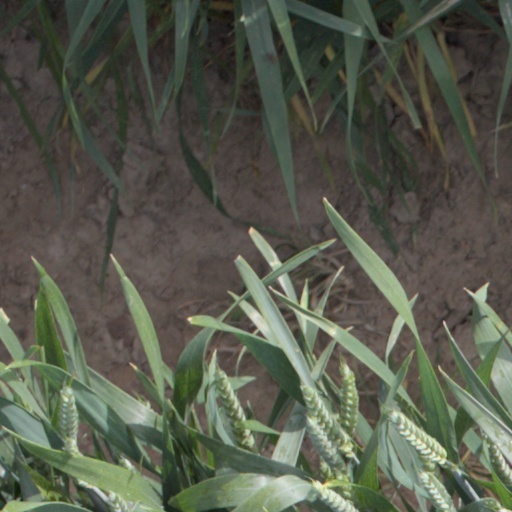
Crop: wheat